Lemuel J. Bowden

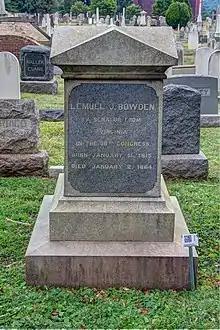
Bodwen's grave at the Congressional Cemetery

Bowden died on January 2, 1864, of smallpox while in office at Washington, D.C. and he is buried in the Congressional Cemetery there.